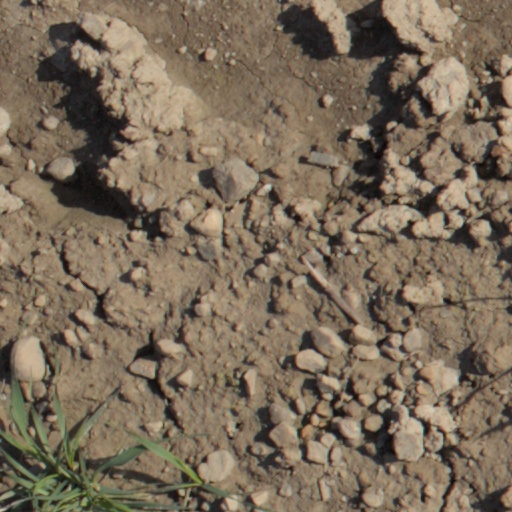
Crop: wheat